Anthropocene: The Human Epoch

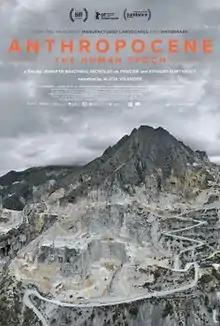
Film poster

Anthropocene: The Human Epoch is a 2018 Canadian documentary film made by Jennifer Baichwal, Nicholas de Pencier and Edward Burtynsky. It explores the emerging concept of a geological epoch called the Anthropocene, defined by the impact of humanity on natural development.